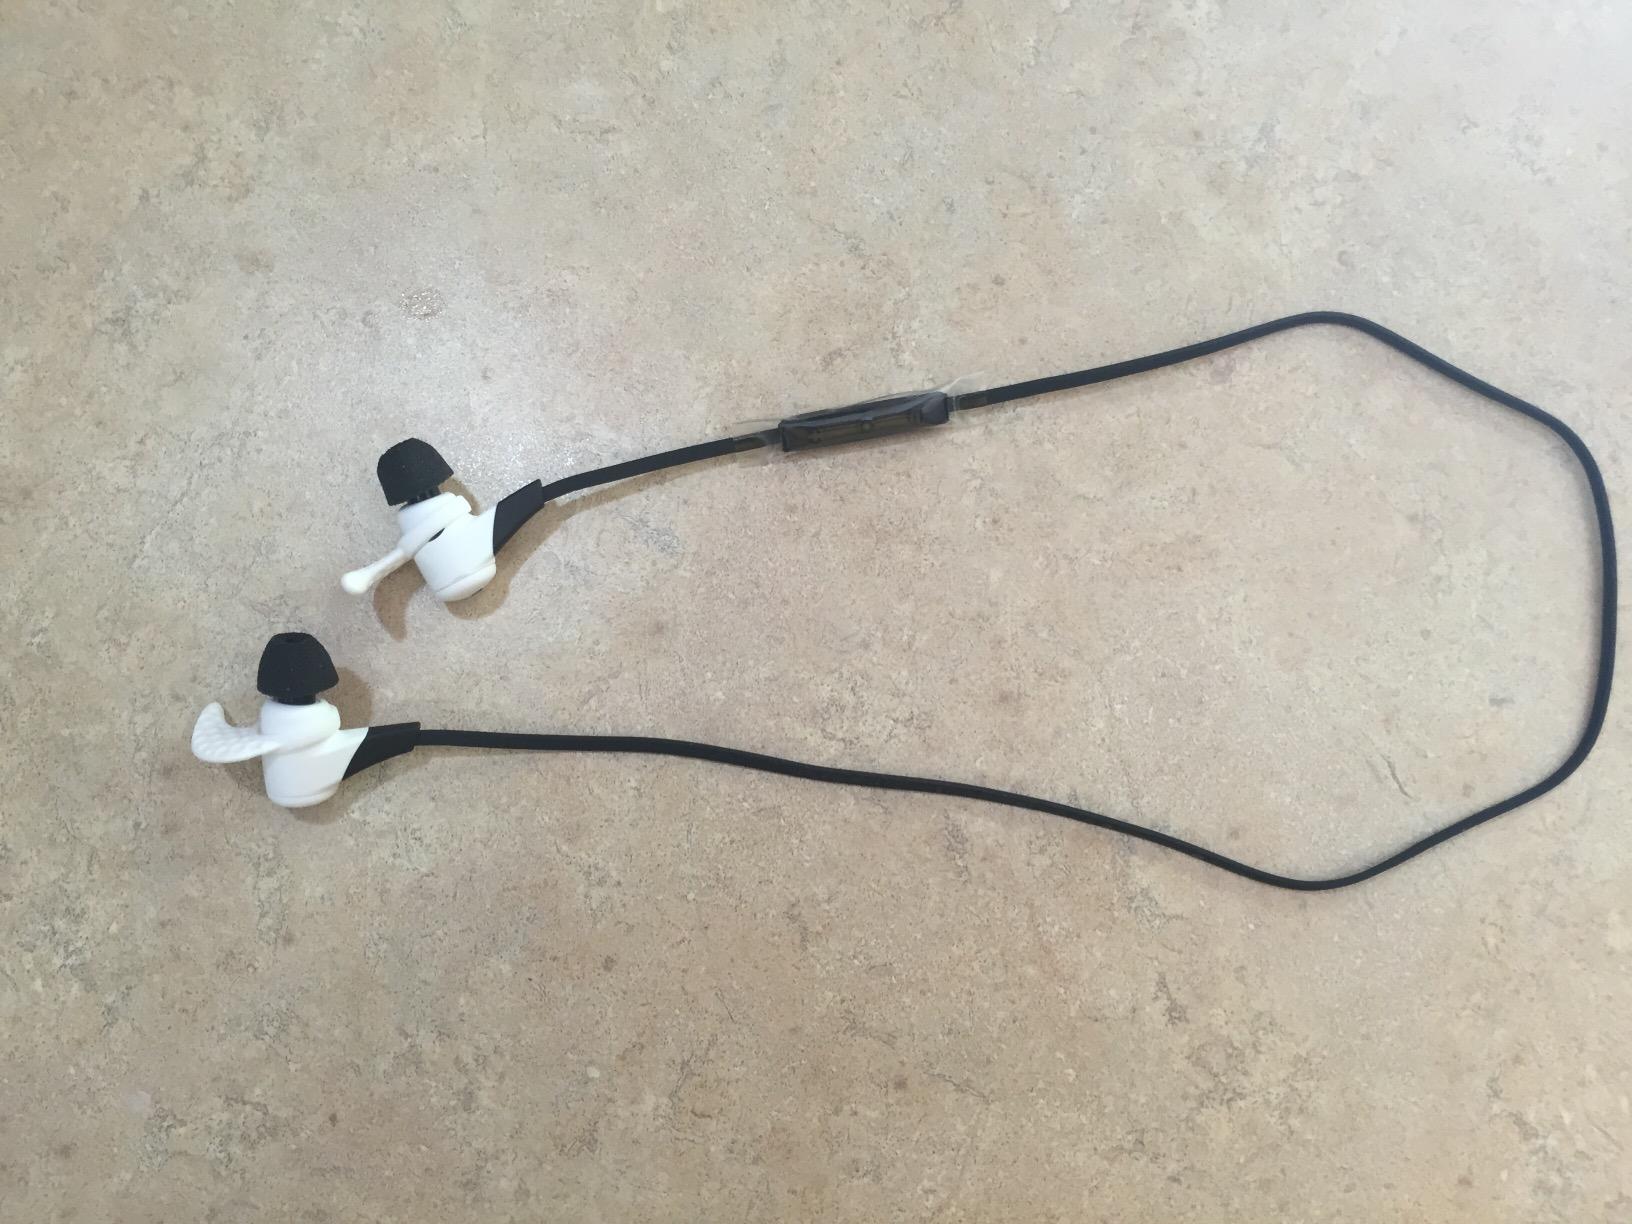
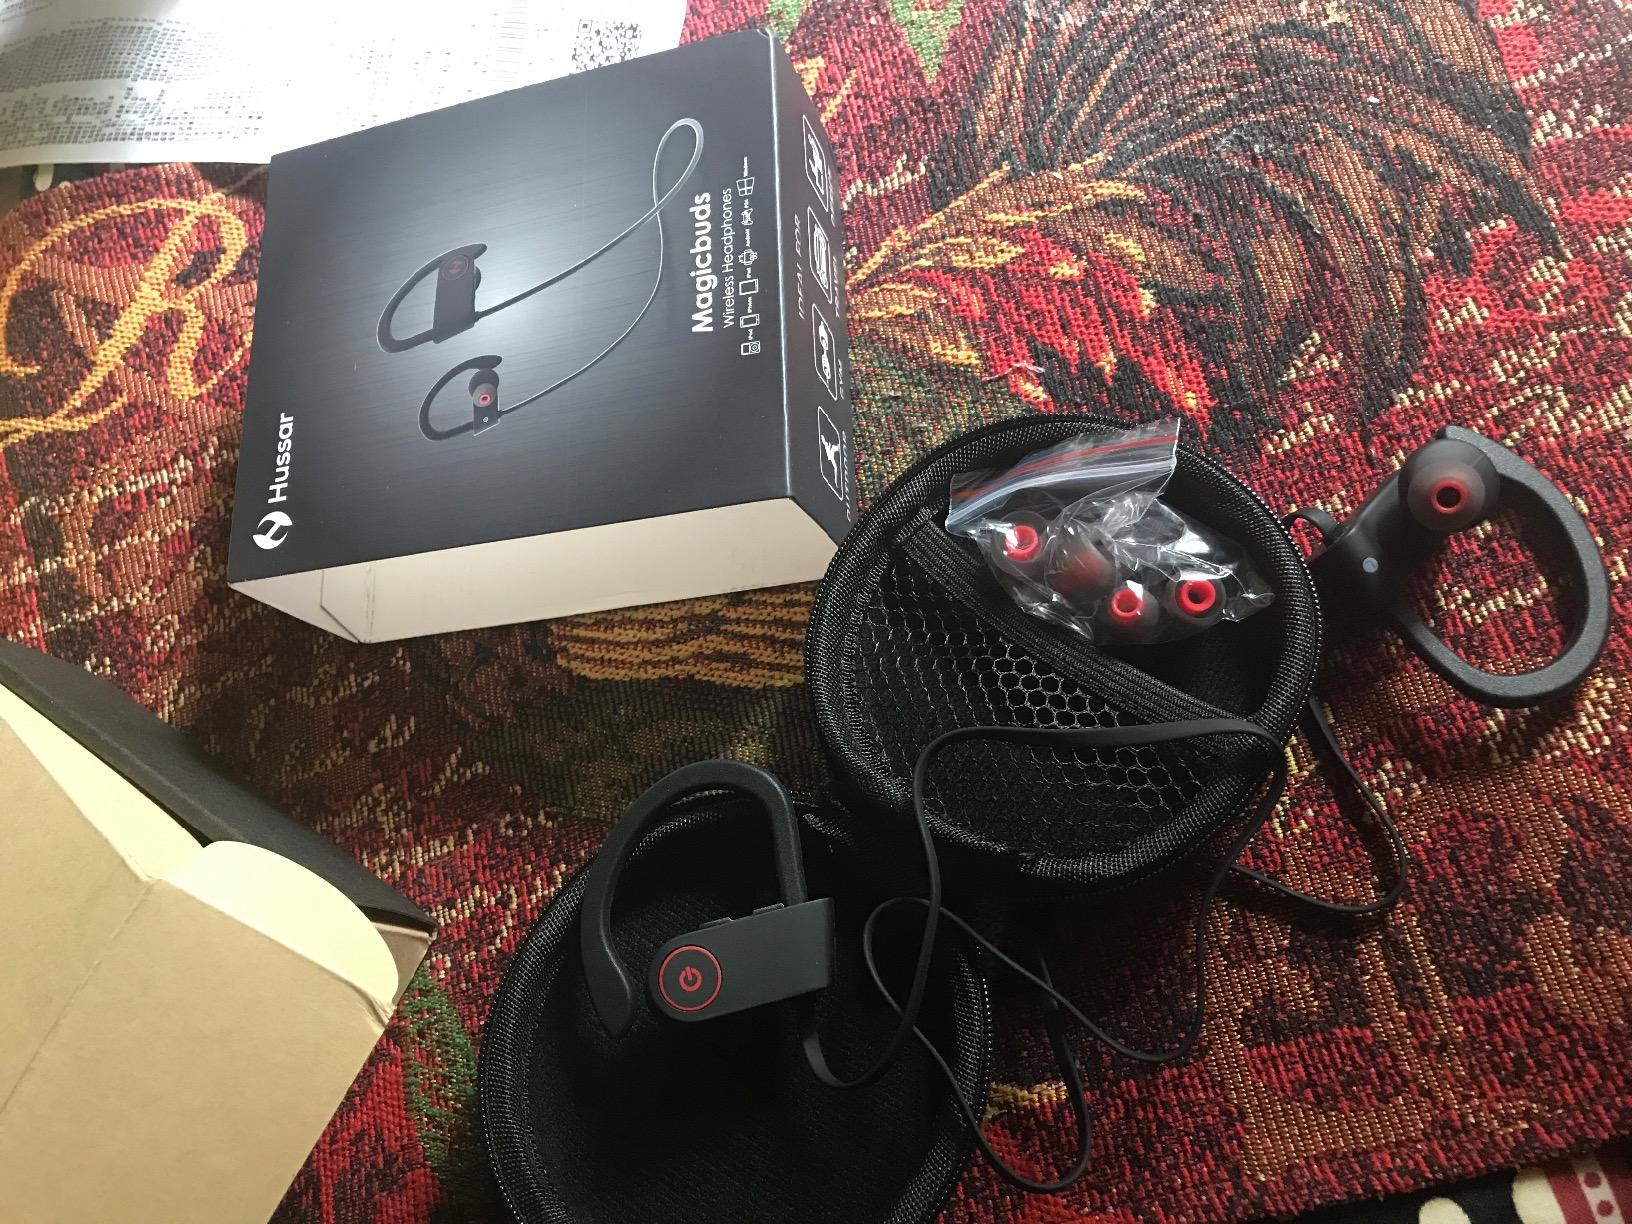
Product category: headphones
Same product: no